The Lost Hero

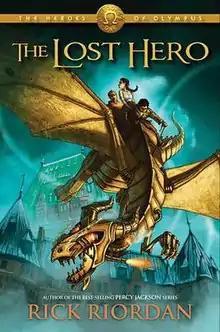
First edition cover

The Lost Hero is an American fantasy-adventure novel written by Rick Riordan, based on Greek and Roman mythology. It was published on October 12, 2010, and is the first book in "The Heroes of Olympus" series, a sequel to the "Percy Jackson & the Olympians" series. It is preceded by "The Last Olympian" of "Percy Jackson & the Olympians" and followed by "The Son of Neptune". The novel has since been translated into many languages and released as a hardcover, e-book, audiobook, and paperback.